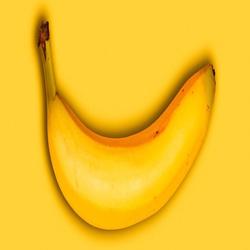
Label: Banana